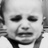
Emotion: sad